Hubertine Auclert

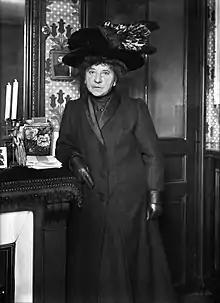
Auclert in 1910

Hubertine Auclert (10 April 1848 – 4 August 1914) was a leading French feminist and a campaigner for women's suffrage.